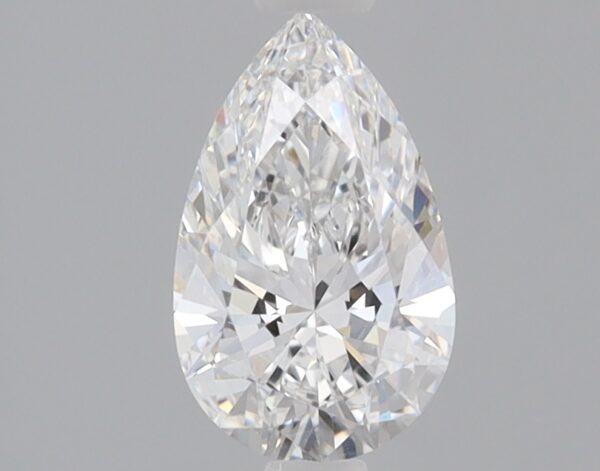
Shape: pear
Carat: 0.81
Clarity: VVS2
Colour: F
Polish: EX
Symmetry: EX
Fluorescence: NONE
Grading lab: IGI
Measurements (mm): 8.52 x 5.26 x 3.18